Rairok

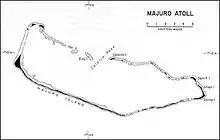
Majuro Atoll map

Rairok (Marshallese:) is a town in the Marshall Islands. It is located on the southeastern side Majuro Atoll, between Delap in the east and Ajeltake in the west.